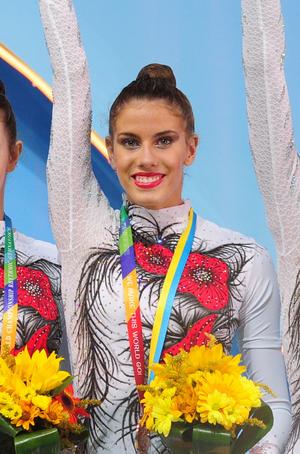
Lourdes Mohedano est une gymnaste rythmique espagnole, née le 17 juin 1995 à Cordoue.